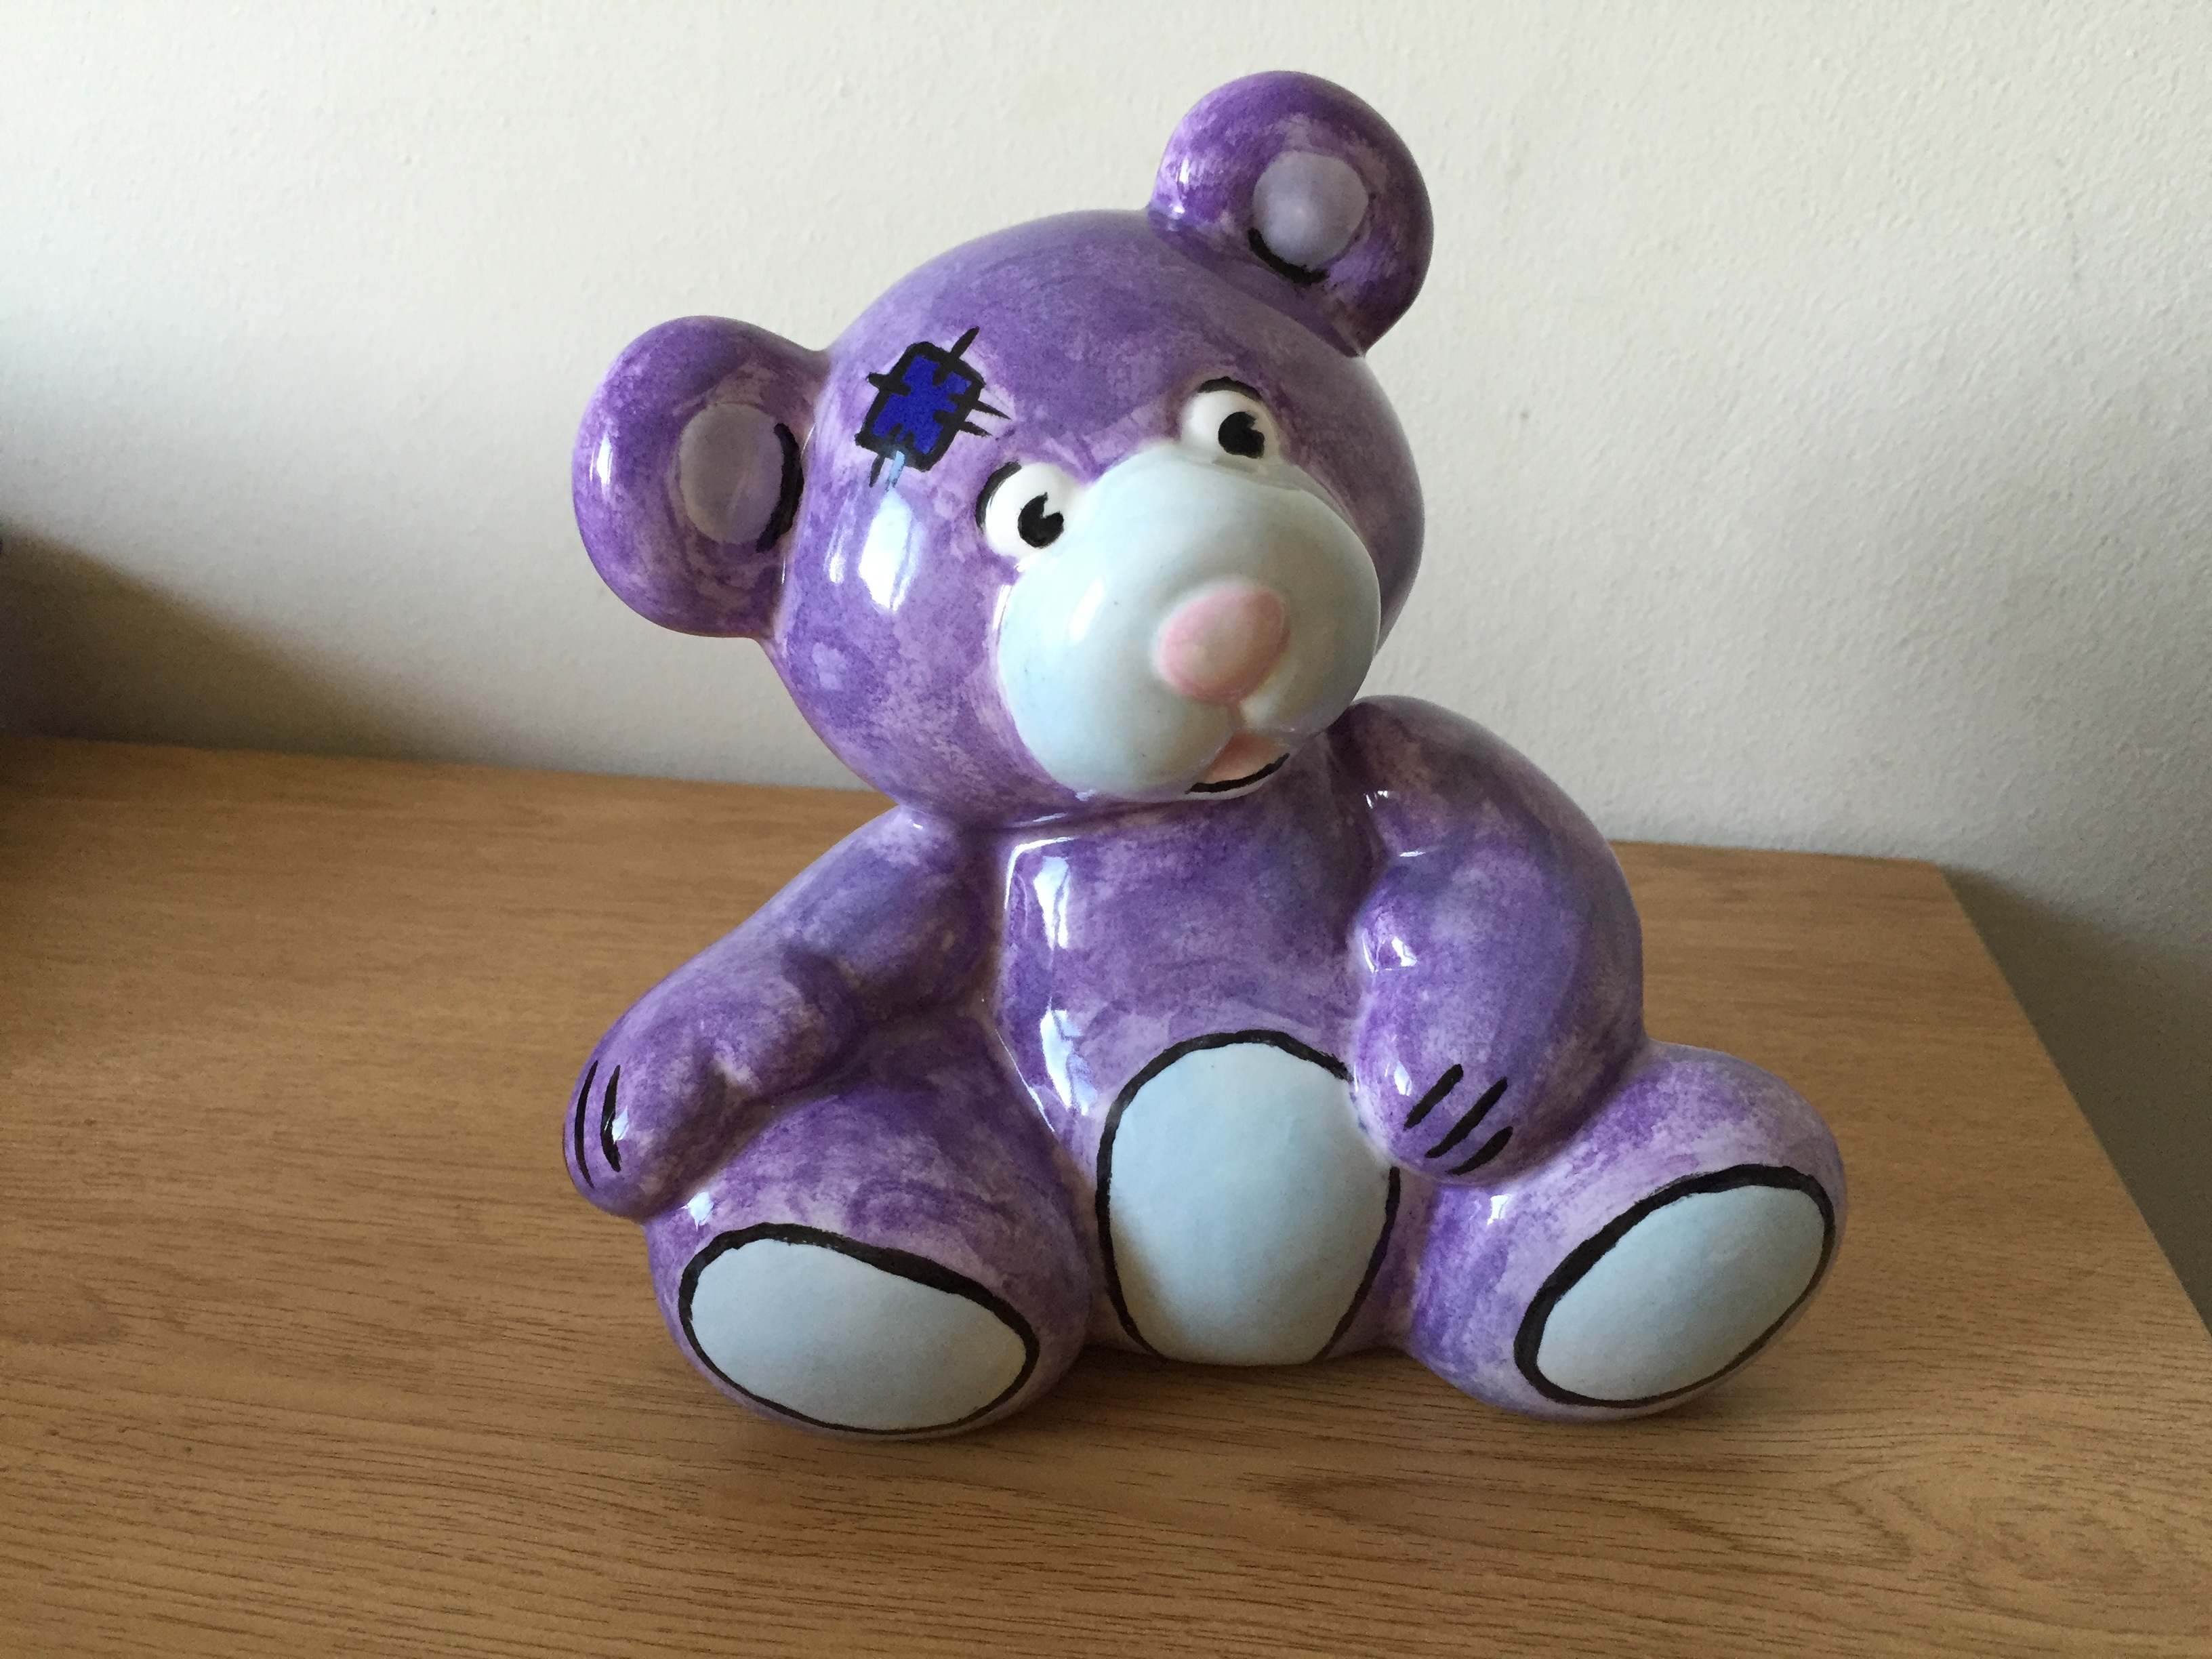
purple, bear, blue, craft, toy, homemade, material, teddy bear, textile, plush, teddy, hobbies, stuffed toy